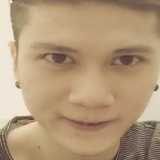
ca sĩ Vanh Leg